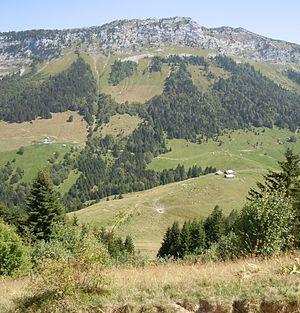
Col de Bornette depuis le crêt du Char
Le col de Bornette est un col de montagne situé à 1 304 m d'altitude entre le crêt du Char à l'ouest et la montagne du Charbon à l'est, dans le massif des Bauges, à la limite des départements de la Savoie et de la Haute-Savoie.
Bellecombe-en-Bauges est une commune française située dans le département de la Savoie, en région Auvergne-Rhône-Alpes.